Clout archery

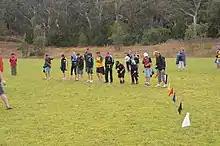
Scoring an Australian clout at Lobethal, South Australia

The Archery Australia version of clout is used in Australia. The information in this section is drawn from Section 12 Clout Archery of the Archery Australia Constitution and Rules. (AUST – online version)